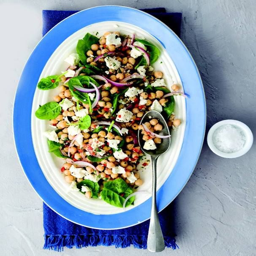
if you 're looking for a light midweek option , this warm salad of chickpeas , feta and spinach will tick all the boxes .